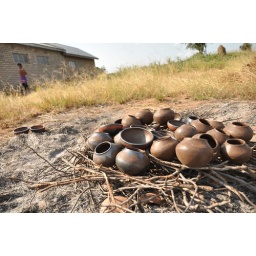
Traditional Venda pots being fired at CC Potters with sticks and grass in Guyani, Limpopo, South Africa